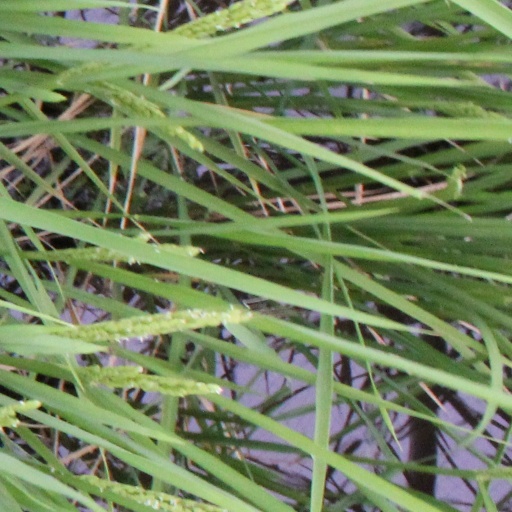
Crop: rice